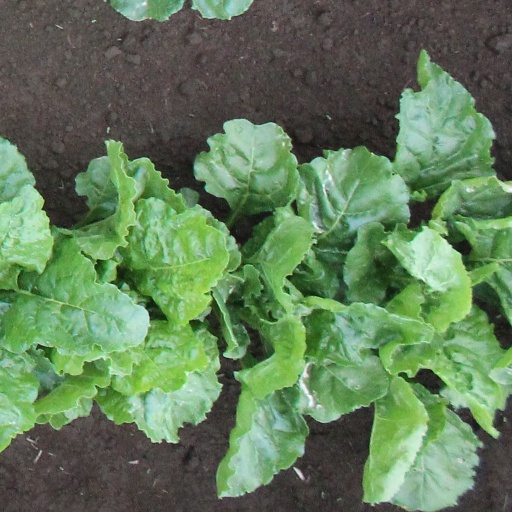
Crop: sugar beet